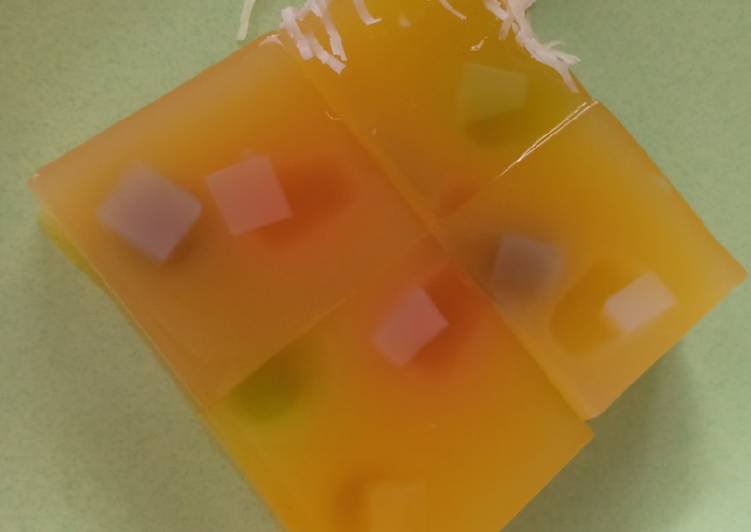
Label: Orange